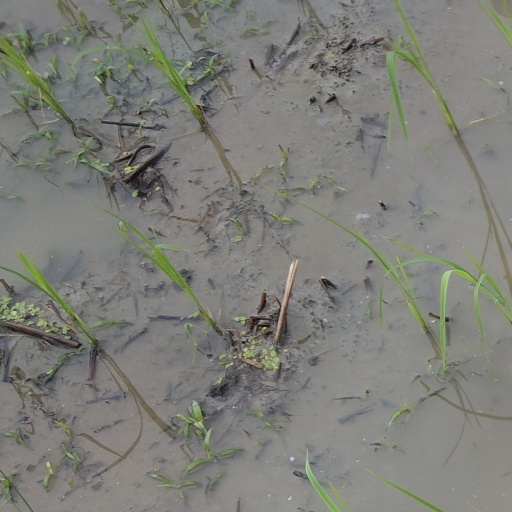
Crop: rice